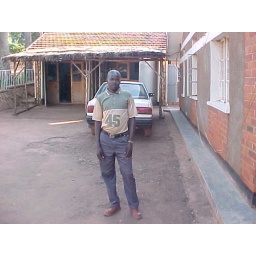
Ochi Rechard standing infront of the office of Life in Africa.